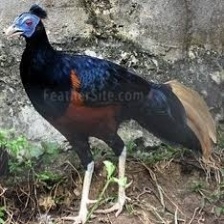
Species: CRESTED FIREBACK
Scientific name: LOPHURA IGNITA